Dürer's Rhinoceros

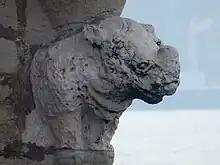
An eroded statue shaped as the front quarters of a rhinoceros. The background is water.

After a relatively fast voyage of 120 days, the rhinoceros was finally unloaded in Portugal, near the site where the Manueline Belém Tower was under construction. The tower was later decorated with gargoyles shaped as rhinoceros heads under its corbels. A rhinoceros had not been seen in Europe since Roman times, twelve centuries prior: and was examined by scholars and the curious, and letters describing the fantastic creature were sent to correspondents throughout Europe. The earliest known image of the animal illustrates a "poemetto" by Florentine Giovanni Giacomo Penni, published in Rome on 13 July 1515, fewer than eight weeks after its arrival in Lisbon.